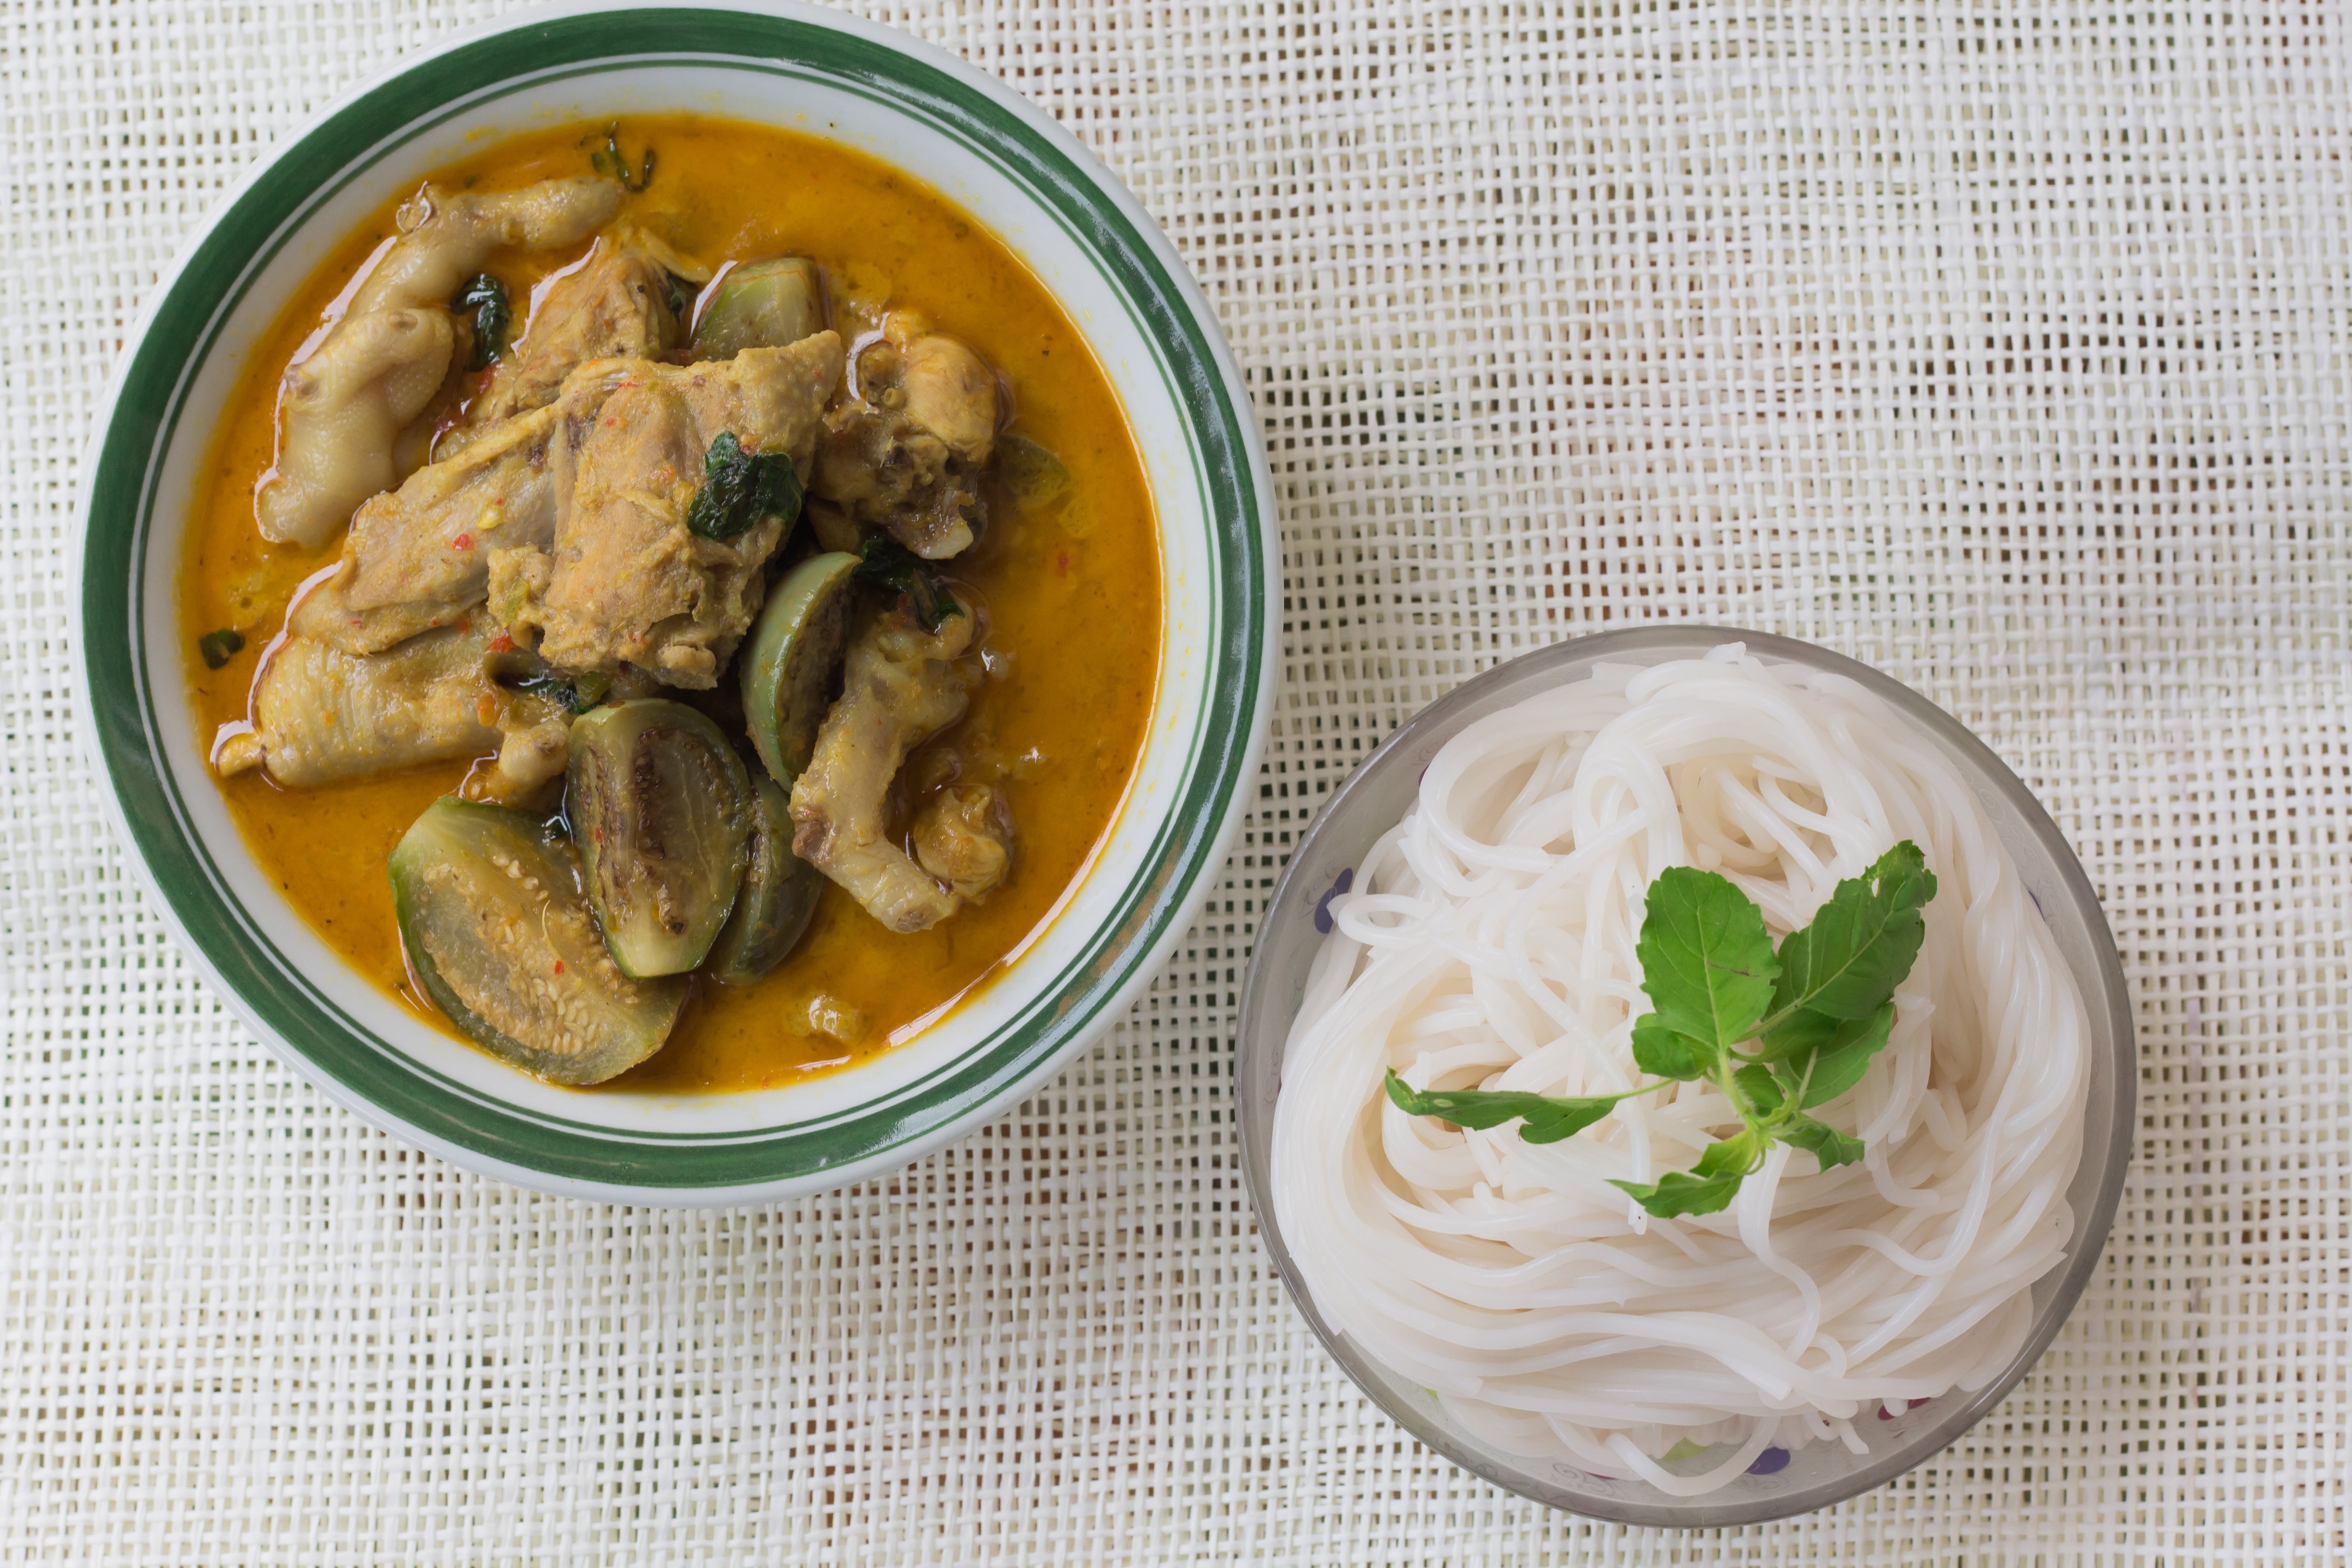
dish, food, cuisine, ingredient, produce, kalguksu, asian soups, chinese food, Oyster vermicelli, recipe, B nh canh, meat, wonton